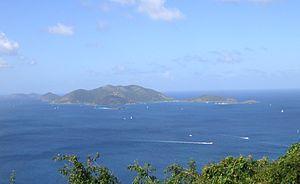
Jost Van Dyke, familièrement nommée Jost ou JVD, est une île de l'archipel des îles Vierges britanniques. Son nom vient d'un corsaire hollandais, Joost van Dyk.